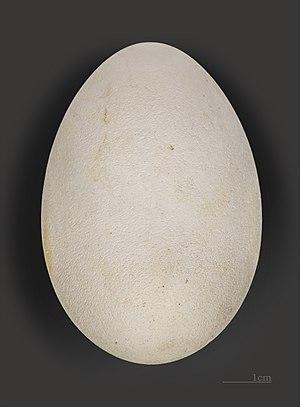
Le Fulmar boréal, aussi appelé Pétrel fulmar et fulmar glacial, est une espèce d'oiseau marin appartenant à la famille des Procellariidae. Il est caractéristique des eaux froides de l'hémisphère Nord et est résolument hauturier en dehors de la saison de reproduction. Au cours du XXᵉ siècle, il a connu une forte croissance de ses populations accompagnée d'une spectaculaire extension de son aire de distribution, essentiellement vers le sud.